Myanmar Army

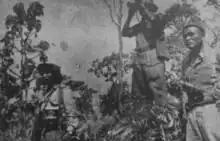
Burmese troops surveying the Burma–China border, circa April 1954, on the lookout for Chinese Nationalist troops who fled to Burma following their defeat in the Chinese Civil War.

In the late 1930s, during the period of British rule, a few Myanmar organizations or parties formed an alliance named Burma's Htwet Yet (Liberation) Group, one of them being Dobama Asiayone. Since most of the members were Communist, they wanted help from Chinese Communists; but when Thakhin Aung San and a partner secretly went to China for help, they only met with a Japanese general and made an alliance with Japanese Army. In the early 1940s, Aung San and other 29 participants secretly went for the military training under Japanese Army and these 30 people are later known as the "30 Comrades" in Myanmar history and can be regarded as the origin of the modern Myanmar Army.